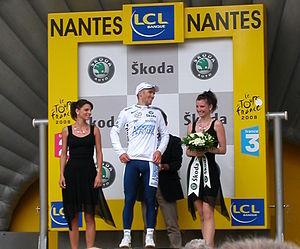
Romain Feillu revêt le maillot blanc à l'issue de la 3e étape du Tour de France 2008 à Nantes